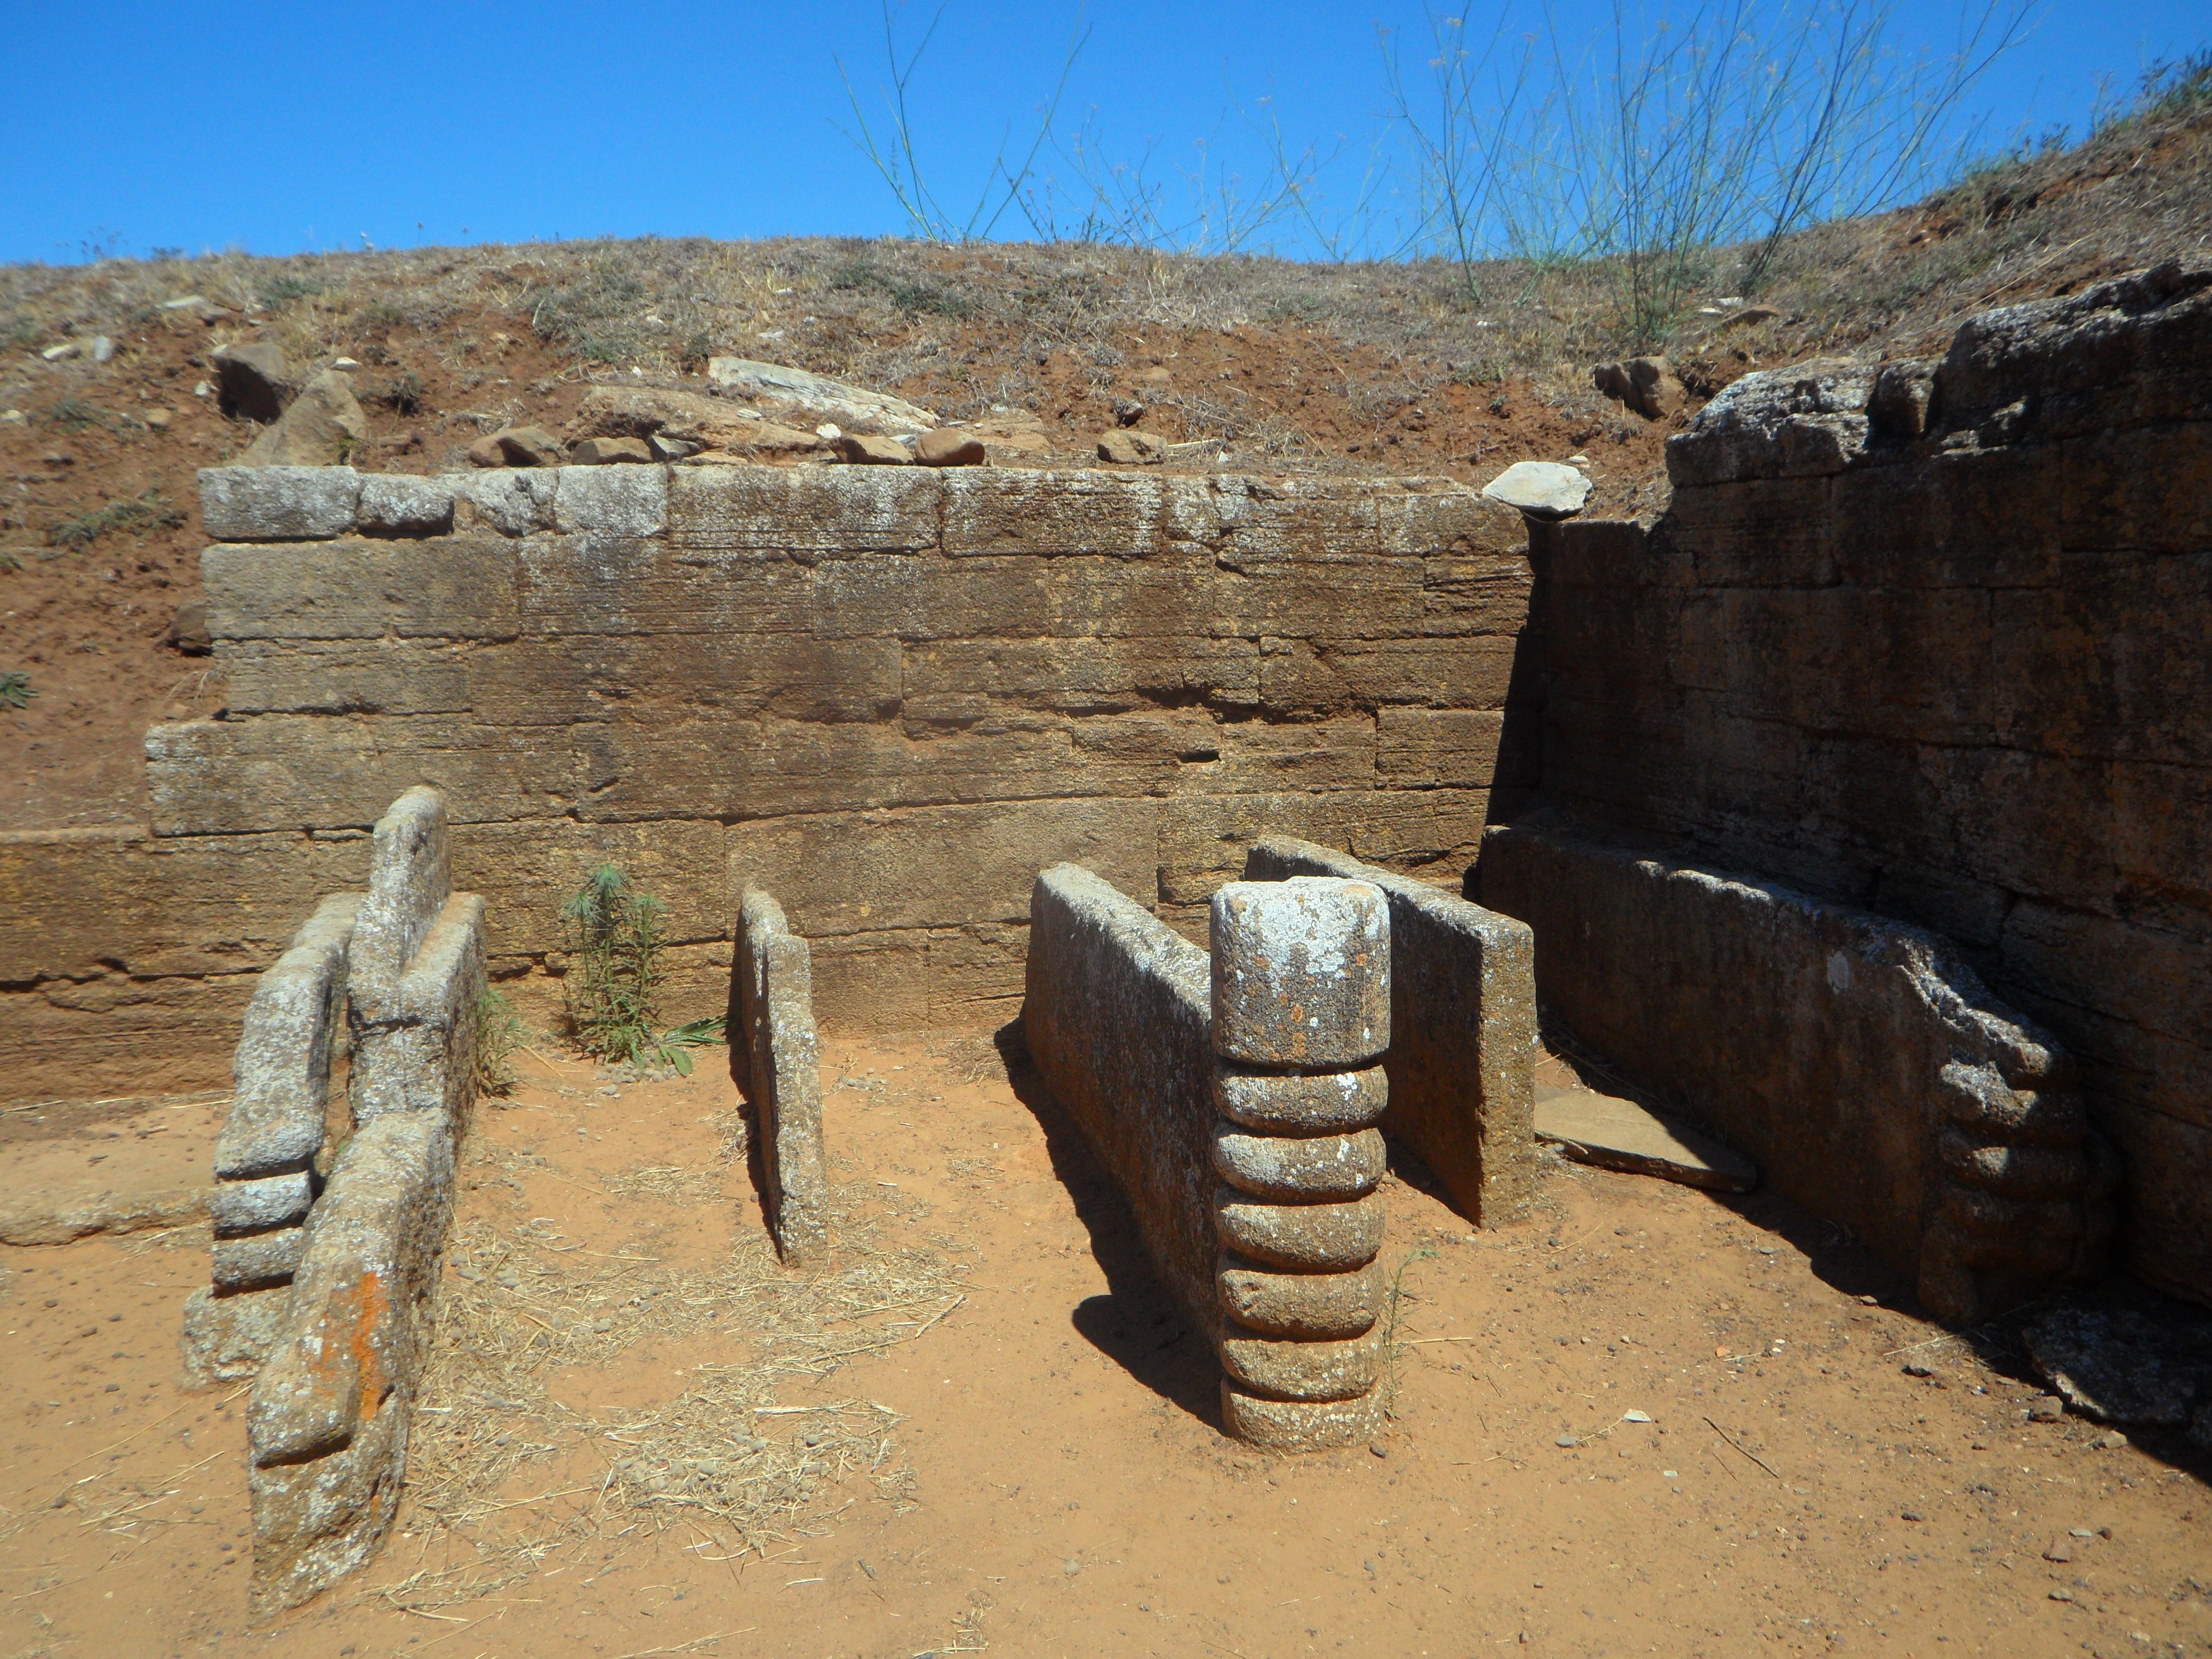
rock, old, wall, formation, italy, tuscany, fortification, terrain, research, grave, geology, archaeology, ruins, badlands, culture, quarry, necropolis, wadi, buried, ancient times, populonia, gulf of baratti, etruscan, excavations, high culture, ancient history